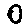
Label: 0